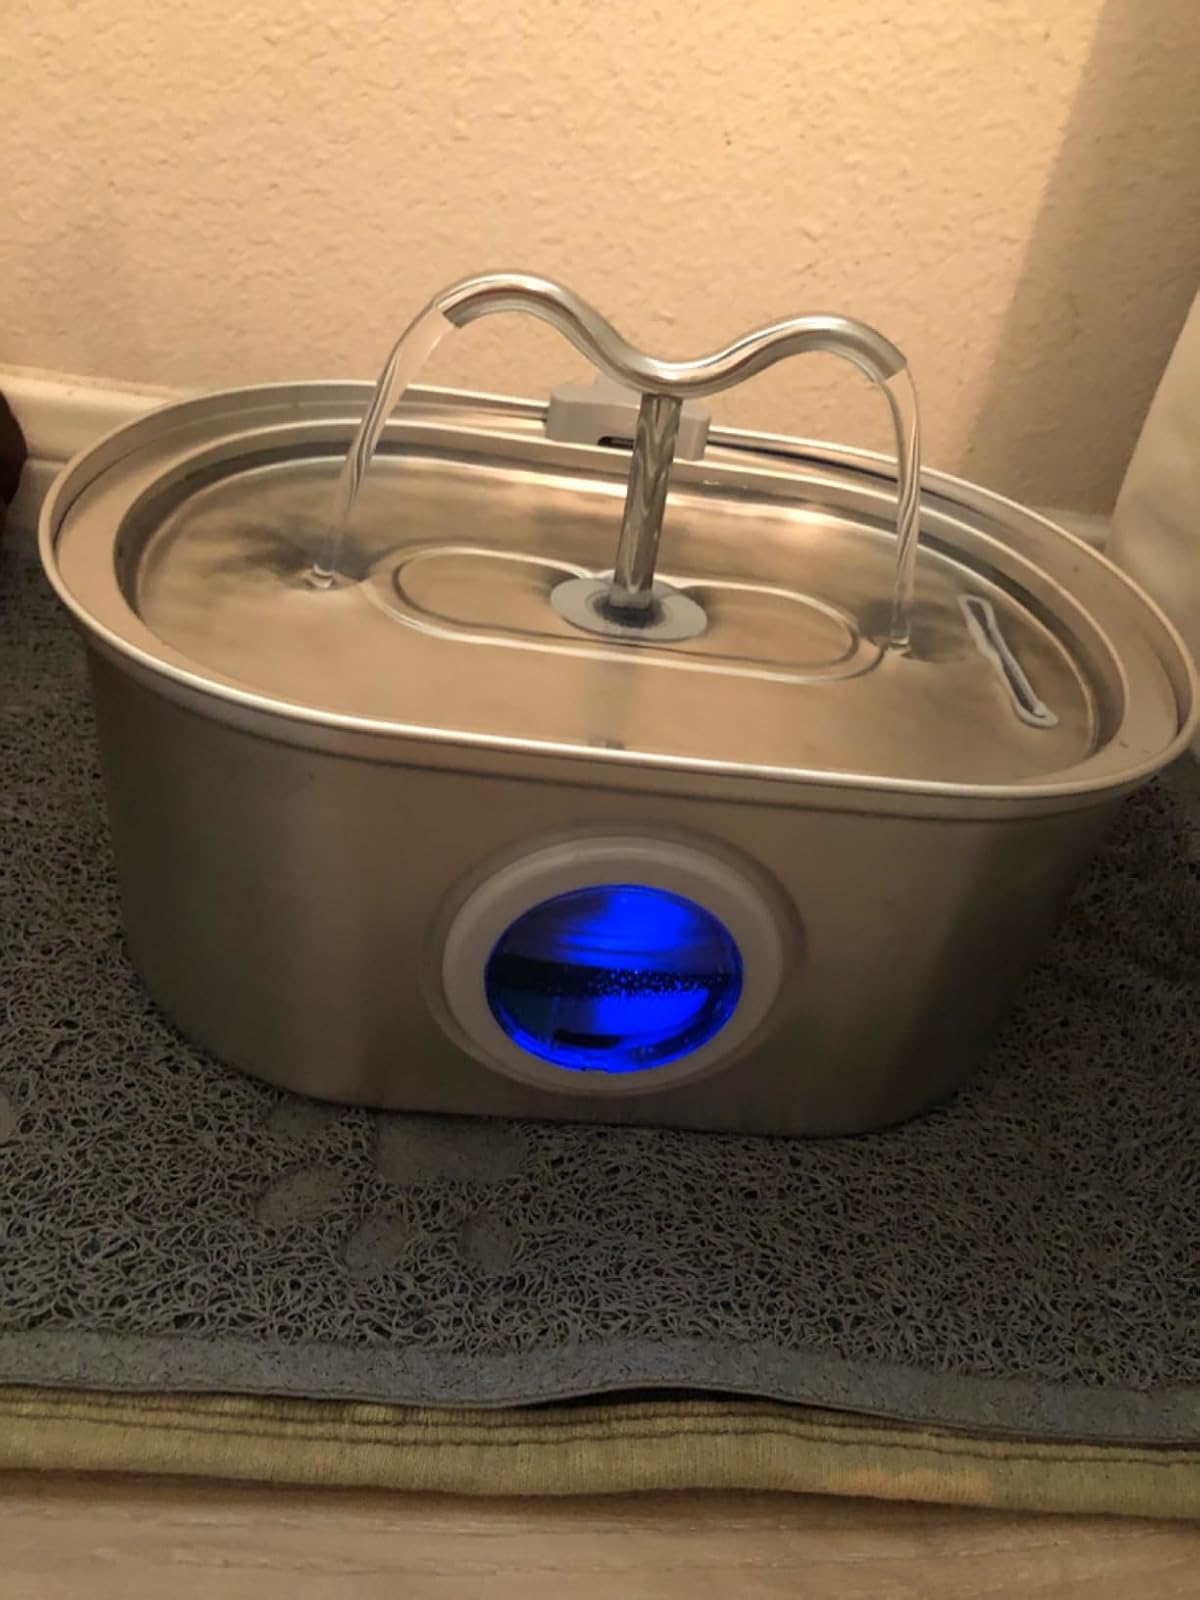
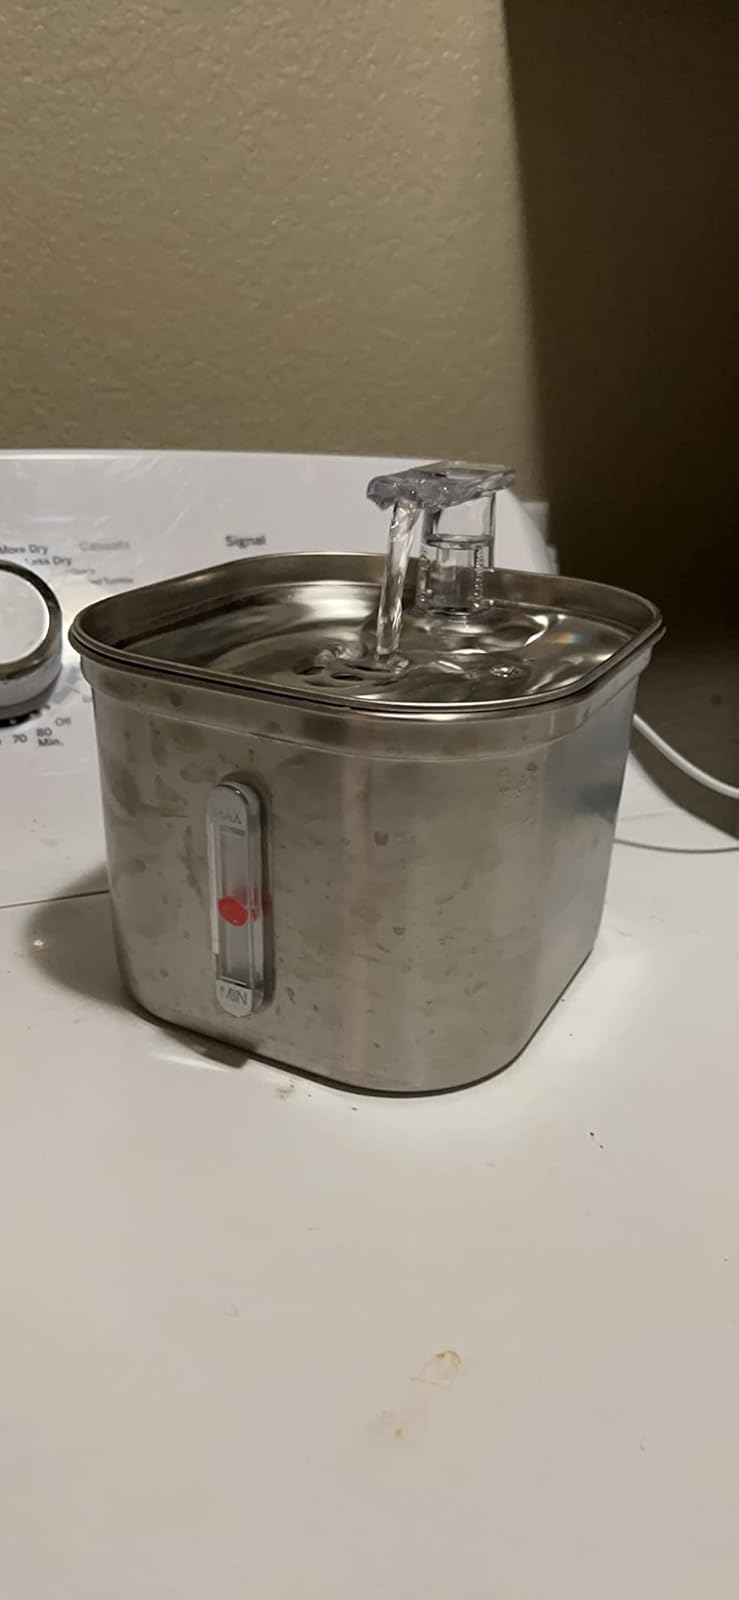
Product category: items_bowl
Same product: no